Bennett's War

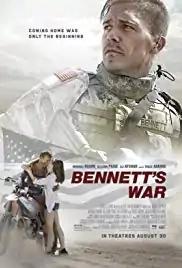

Bennett's War is a 2019 American drama-sport film written and directed by Alex Ranarivelo. The film stars Michael Roark, Trace Adkins, Ali Afshar, and Allison Paige. It was released theatrically in the United States by Forrest Films on August 30, 2019.